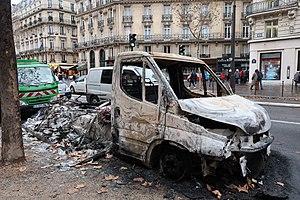
Véhicule incendié avenue Kléber (Paris, 16e). Photo prise le lendemain de la manifestation du mouvement des Gilets jaunes du 1er décembre 2018.
L'Acte III du mouvement des Gilets jaunes est la troisième mobilisation du mouvement de protestation non structuré et sporadique des Gilets jaunes s'étant déroulé le samedi 1ᵉʳ décembre 2018 dans toute la France. Elle a rassemblé quelque 136 000 manifestants selon un bilan du ministère de l'Intérieur, contre 166 000 la semaine précédente.